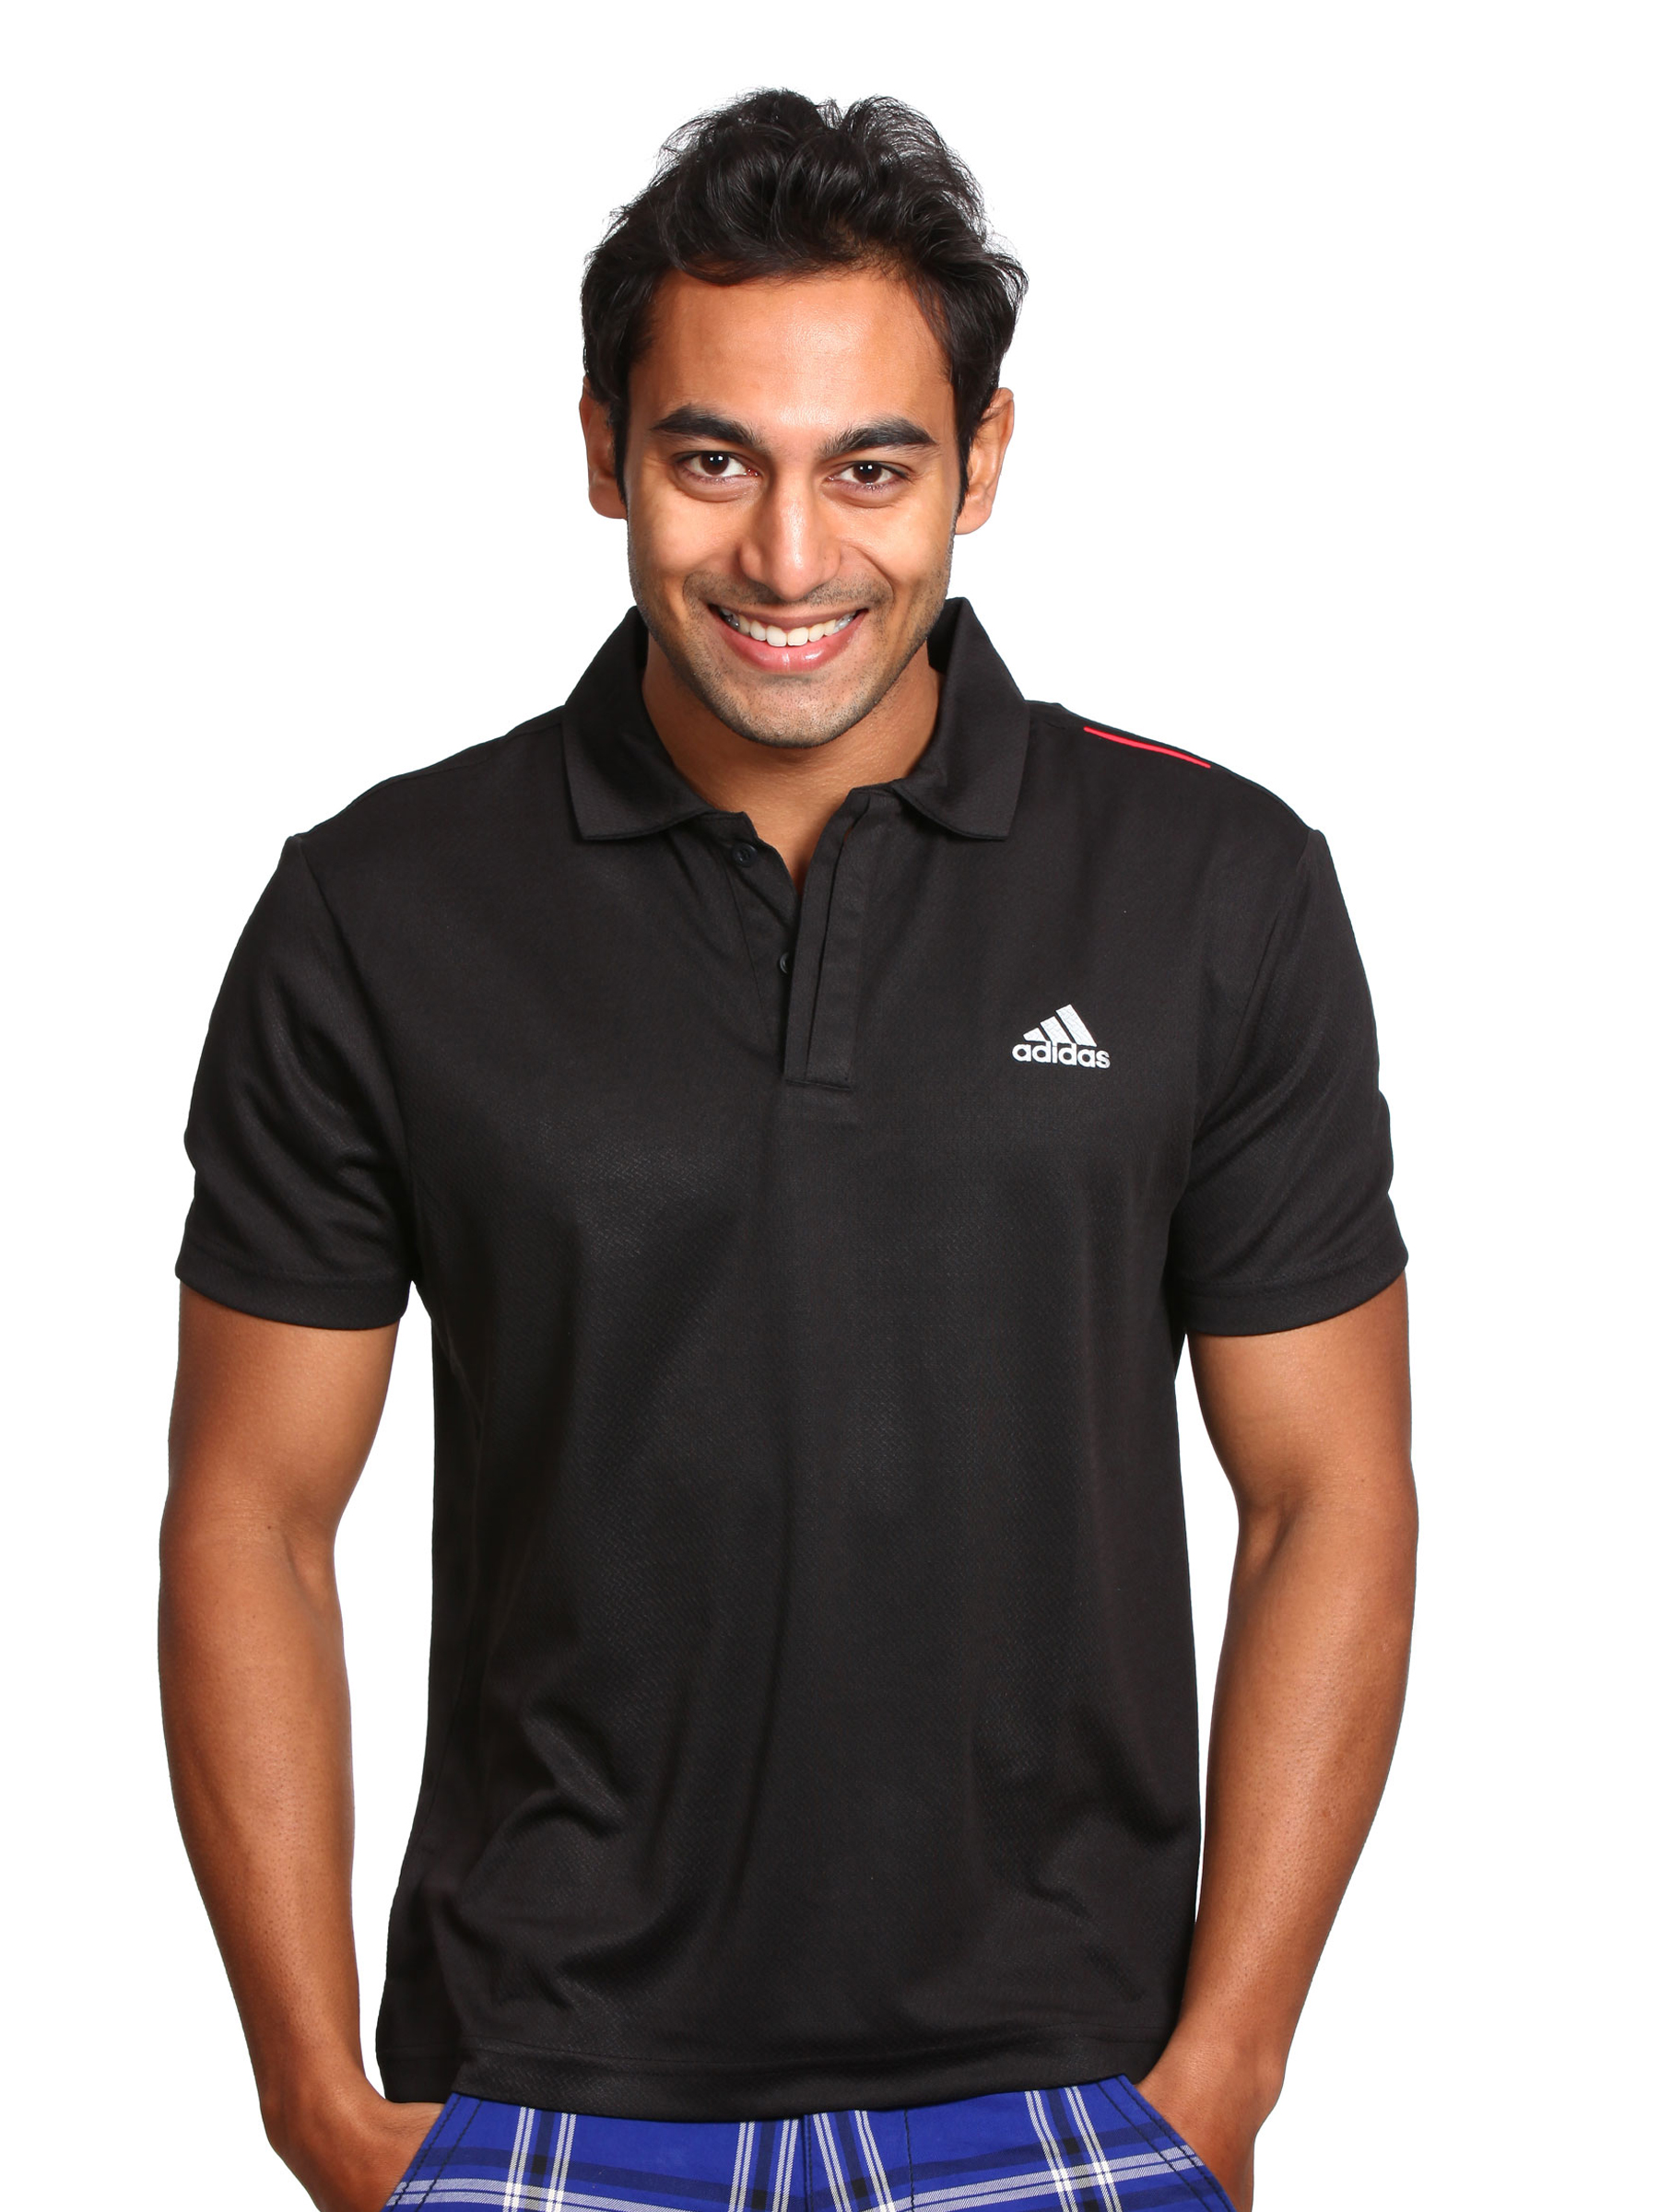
ADIDAS Men's Black T-shirt
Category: Apparel / Topwear / Tshirts
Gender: Men
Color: Black
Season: Summer 2011
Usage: Casual